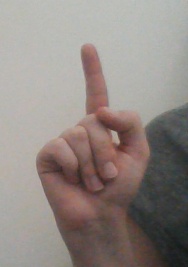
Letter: bb